Bramalea GO Station

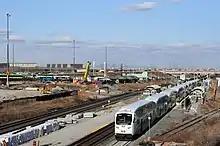
Construction improvements in 2019

To accommodate future increases in ridership, a new 650-space parking lot was opened in June 2005 on the south side of the tracks. GO Transit also constructed a bus garage at the northeast corner of Steeles Avenue and Bramalea Road. The garage was removed and replaced with additional parking spaces in November 2011. A platform extension to allow 12-car trains was completed in early 2017.